Light on Yoga

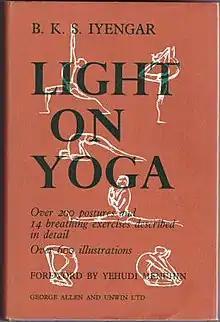
First edition

Light on Yoga: Yoga Dipika (Sanskrit: योग दीपिका, "Yoga Dīpikā") is a 1966 book on the Iyengar Yoga style of modern yoga as exercise by B. K. S. Iyengar, first published in English. It describes more than 200 yoga postures or asanas, and is illustrated with some 600 monochrome photographs of Iyengar demonstrating these.